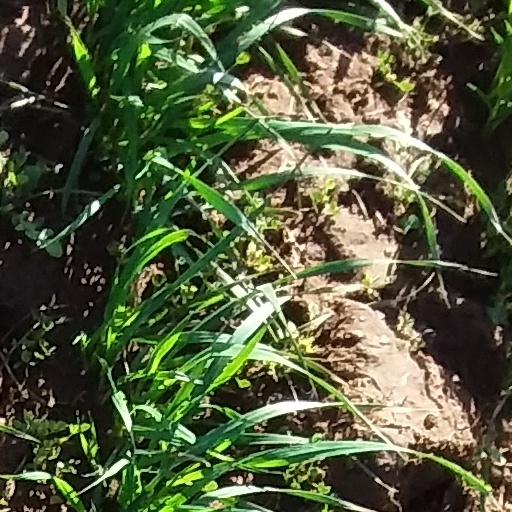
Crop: wheat